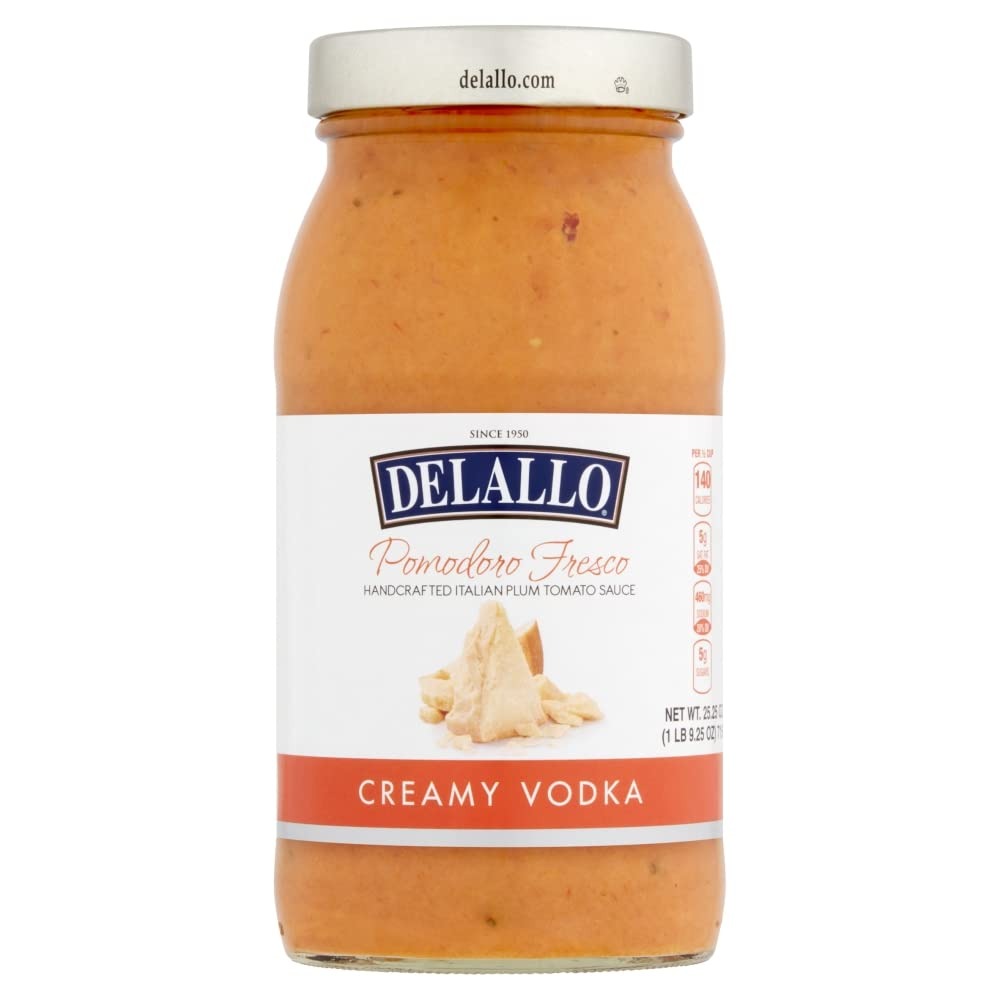
Item Name: DeLallo Pomodoro Fresco Creamy Vodka Sauce, 25.25 Ounce Jar 2-Pack, Italian Pink Pasta Sauce, Made with Italian Plum Tomatoes & Italian Cheeses
Bullet Point 1: Simmered in small batches, our handcrafted Pomodoro Fresco Pasta Sauces capture the heart of authentic Italian cuisine with fresh, simple ingredients
Bullet Point 2: This "pink" sauce is the best of both worlds, starring nutty, rich Italian cheeses (Parmesan and Pecorino Romano) and the bold, sunny flavor of Italy's famed plum tomatoes in a blend of fresh cream and just a touch of vodka
Bullet Point 3: More than a spaghetti sauce, Pomodoro Fresco shines in a number of beloved Italian pasta dishes, as well as soups, stews, meatloaves, pizza, Calzones, classic Parmesan-style entrees and fried appetizers
Bullet Point 4: A flavorful heat-and-serve sauce for convenient and delicious dinners
Bullet Point 5: Package contains one 25.25oz jar
Product Description: DeLallo began as an Italian market in the hardworking industrial town of Jeannette, PA, just outside of Pittsburgh. Founders George and Madeline DeLallo established their marketplace over 60 years ago. The DeLallo family is dedicated to sharing their passion for food with the community, believing each product should tell a story and deliver an authentic Italian experience. Along with living up to its name, origin and method of production, each product makes a promise to the consumer—one of quality and consistency. These principles are at the heart of our success as a trusted, nationally recognized Italian and Mediterranean foods brand. DeLallo Pomodoro Fresco Pasta Sauce is handcrafted and simmered in small batches to capture the heart of authentic Italian cuisine with fresh, simple ingredients. This timeless "pink sauce" is a classic Italian recipe made of handpicked Italian plum tomatoes and rich Italian cheeses in a blend of fresh cream and just a touch of vodka. More than just a pasta sauce, Pomodoro Fresco shines in a number of beloved Italian entrées.
Value: 12.0
Unit: Count

Price: 34.95